Combined cycle power plant

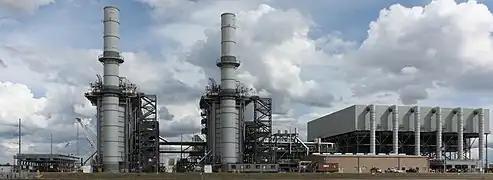
Gateway Generating Station, a 530-megawatt combined cycle natural gas-fired power station in Contra Costa County, California.

A combined cycle power plant is an assembly of heat engines that work in tandem from the same source of heat, converting it into mechanical energy. On land, when used to make electricity the most common type is called a combined cycle gas turbine (CCGT) plant, which is a kind of gas-fired power plant. The same principle is also used for marine propulsion, where it is called a combined gas and steam (COGAS) plant. Combining two or more thermodynamic cycles improves overall efficiency, which reduces fuel costs.